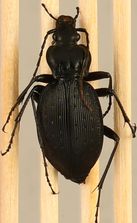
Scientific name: Carabus goryi
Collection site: Great Smoky Mountains National Park NEON (GRSM), plot GRSM_012